South Ealing tube station

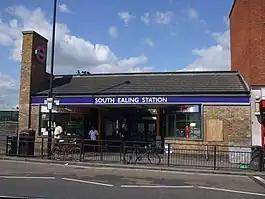
Station entrance

South Ealing tube station is a London Underground station in the London Borough of Ealing. The station is on the Heathrow branch of the Piccadilly line, between Northfields and Acton Town stations. It is located on South Ealing Road and is in Travelcard Zone 3.